Doina and Ion Aldea Teodorovici

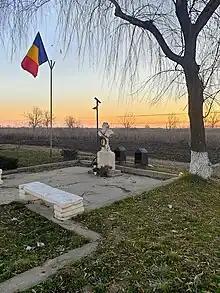
The memorial near Coșereni

Doina and Ion Aldea Teodorovici died together in a road accident on the DN2 highway, near Coșereni on the night of October 29-30, 1992. Doina was pregnant and expecting a baby girl.